Russia at the 2014 Winter Olympics

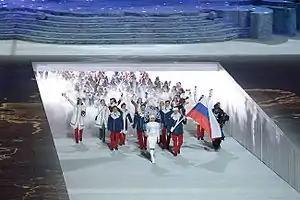
Russian team entering the stadium during the opening ceremony

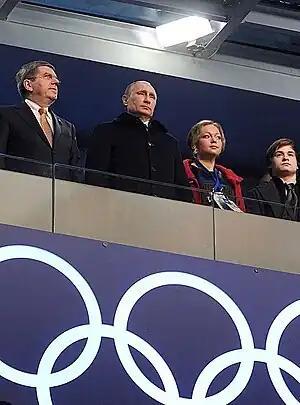
Thomas Bach, President Vladimir Putin and bobsledder Irina Skvortsova at the opening ceremony

Based on their performance at the 2012 and 2013 Biathlon World Championships Russia qualified 6 men and 6 women. Irina Starykh originally qualified, but she withdrew from the team after testing positive for doping and was replaced by Olga Podchufarova. On 15 February 2020, the International Biathlon Union announced that because of a doping violation, Evgeny Ustyugov and Russian men's 4 x 7.5km relay team had been disqualified from the 2014 Olympics. The IOC results affirm the decision, but medals have not been reallocated yet.